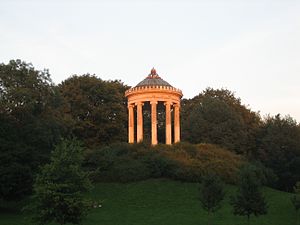
München / "Oktoberfest" og anden kultur
Monopteros i Englischen Garten
München er hovedstaden og den største by i den tyske delstat Bayern beliggende ved floden Isar nord for de bayerske alper. München er Tysklands tredjestørste by efter Berlin og Hamborg med et indbyggertal på 1.464.301.